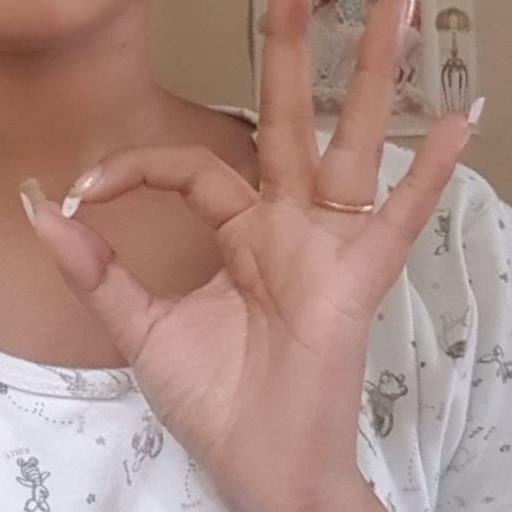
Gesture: ok